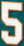
Number: 5